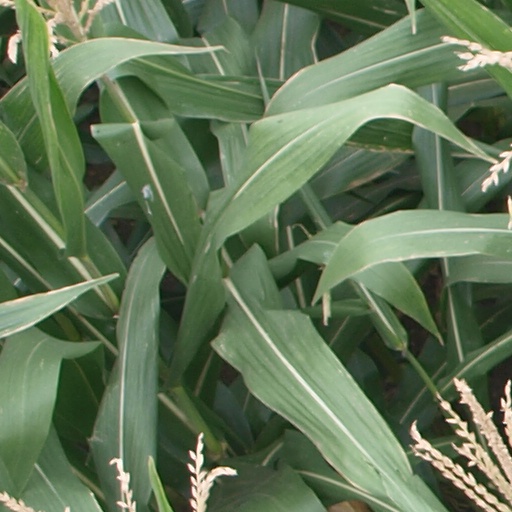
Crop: maize; corn